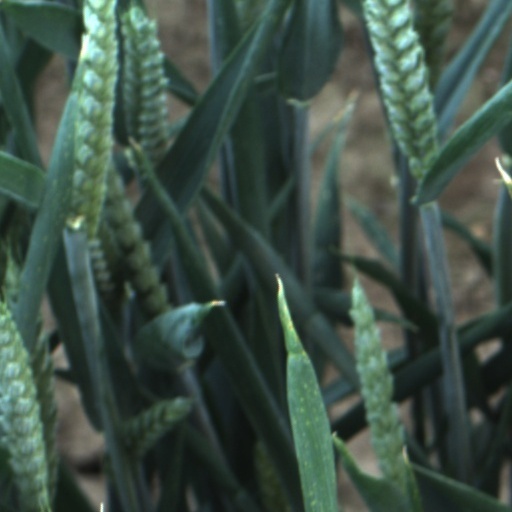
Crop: wheat